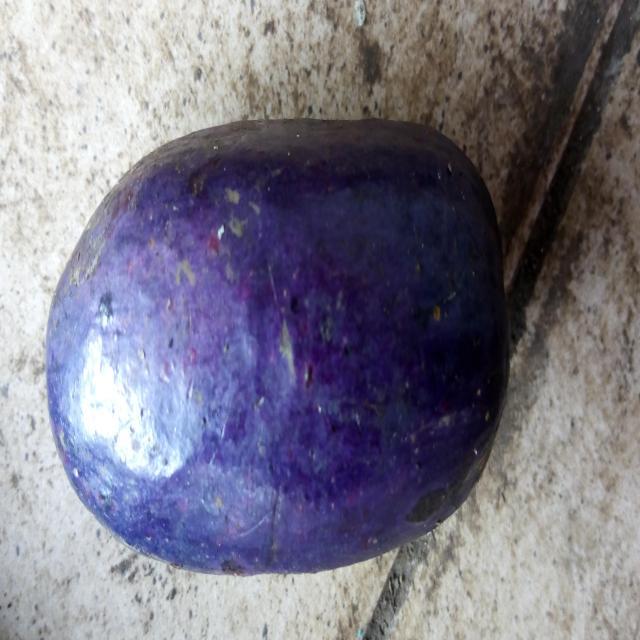
Plum grade: unaffected